Michigan Wolverines football

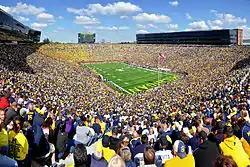
Michigan Stadium on September 17, 2011

On January 26, 2024, Michigan named Sherrone Moore as its 21st head football coach, making him the first African American to be hired as head coach by the program. In Moore’s first season after being hired by the university, he led the Michigan Wolverines to an 8–5 record on the year, including wins over Michigan State, Ohio State and Alabama. Moore was the first Michigan head coach since Bennie Oosterbaan in 1948 to defeat Michigan State in his first year. In the regular season finale against the No. 2 ranked Buckeyes, Moore led Michigan to a 13–10 upset victory at Ohio Stadium, despite entering as 20.5 point underdogs. It marked the fourth consecutive victory for Michigan, the longest streak since 1988 to 1991, and the largest upset in the series history. On December 31, 2024, Moore won his first postseason game in the ReliaQuest Bowl, as Michigan defeated No. 11 Alabama, 19–13, after entering as 16.5 point underdogs. Michigan became the only program in college football history to beat Alabama twice in the same calendar year (also winning the 2024 Rose Bowl), and the first team since 1978 to win back-to-back games as double digit underdogs.